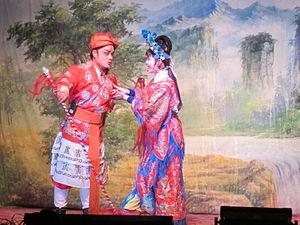
Huaguxi (Opera fleur et tambour) dans le style de Changsha. Le dialecte du Mandarin de Changsha est utilisé sur scène, augmentant l’imprégnation de l'atmosphère de la province du Hunan dans le jeu d'acteur. 中文: 长沙花鼓戏，以长沙官话为舞台语言，是湖南花鼓戏中影响较大的一种。
Le Hunan est une province chinoise de l'intérieur de la Chine. Elle a pour chef-lieu Changsha.